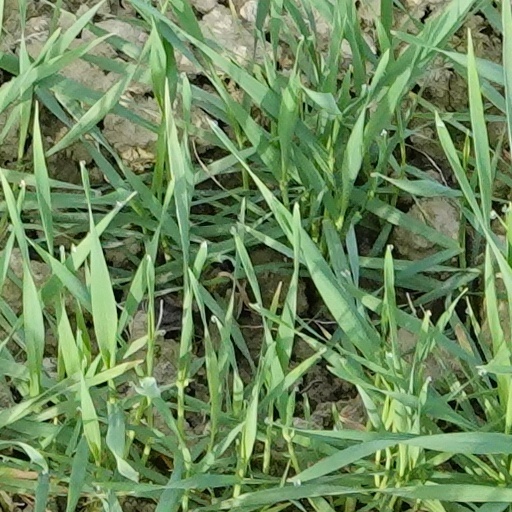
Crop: wheat